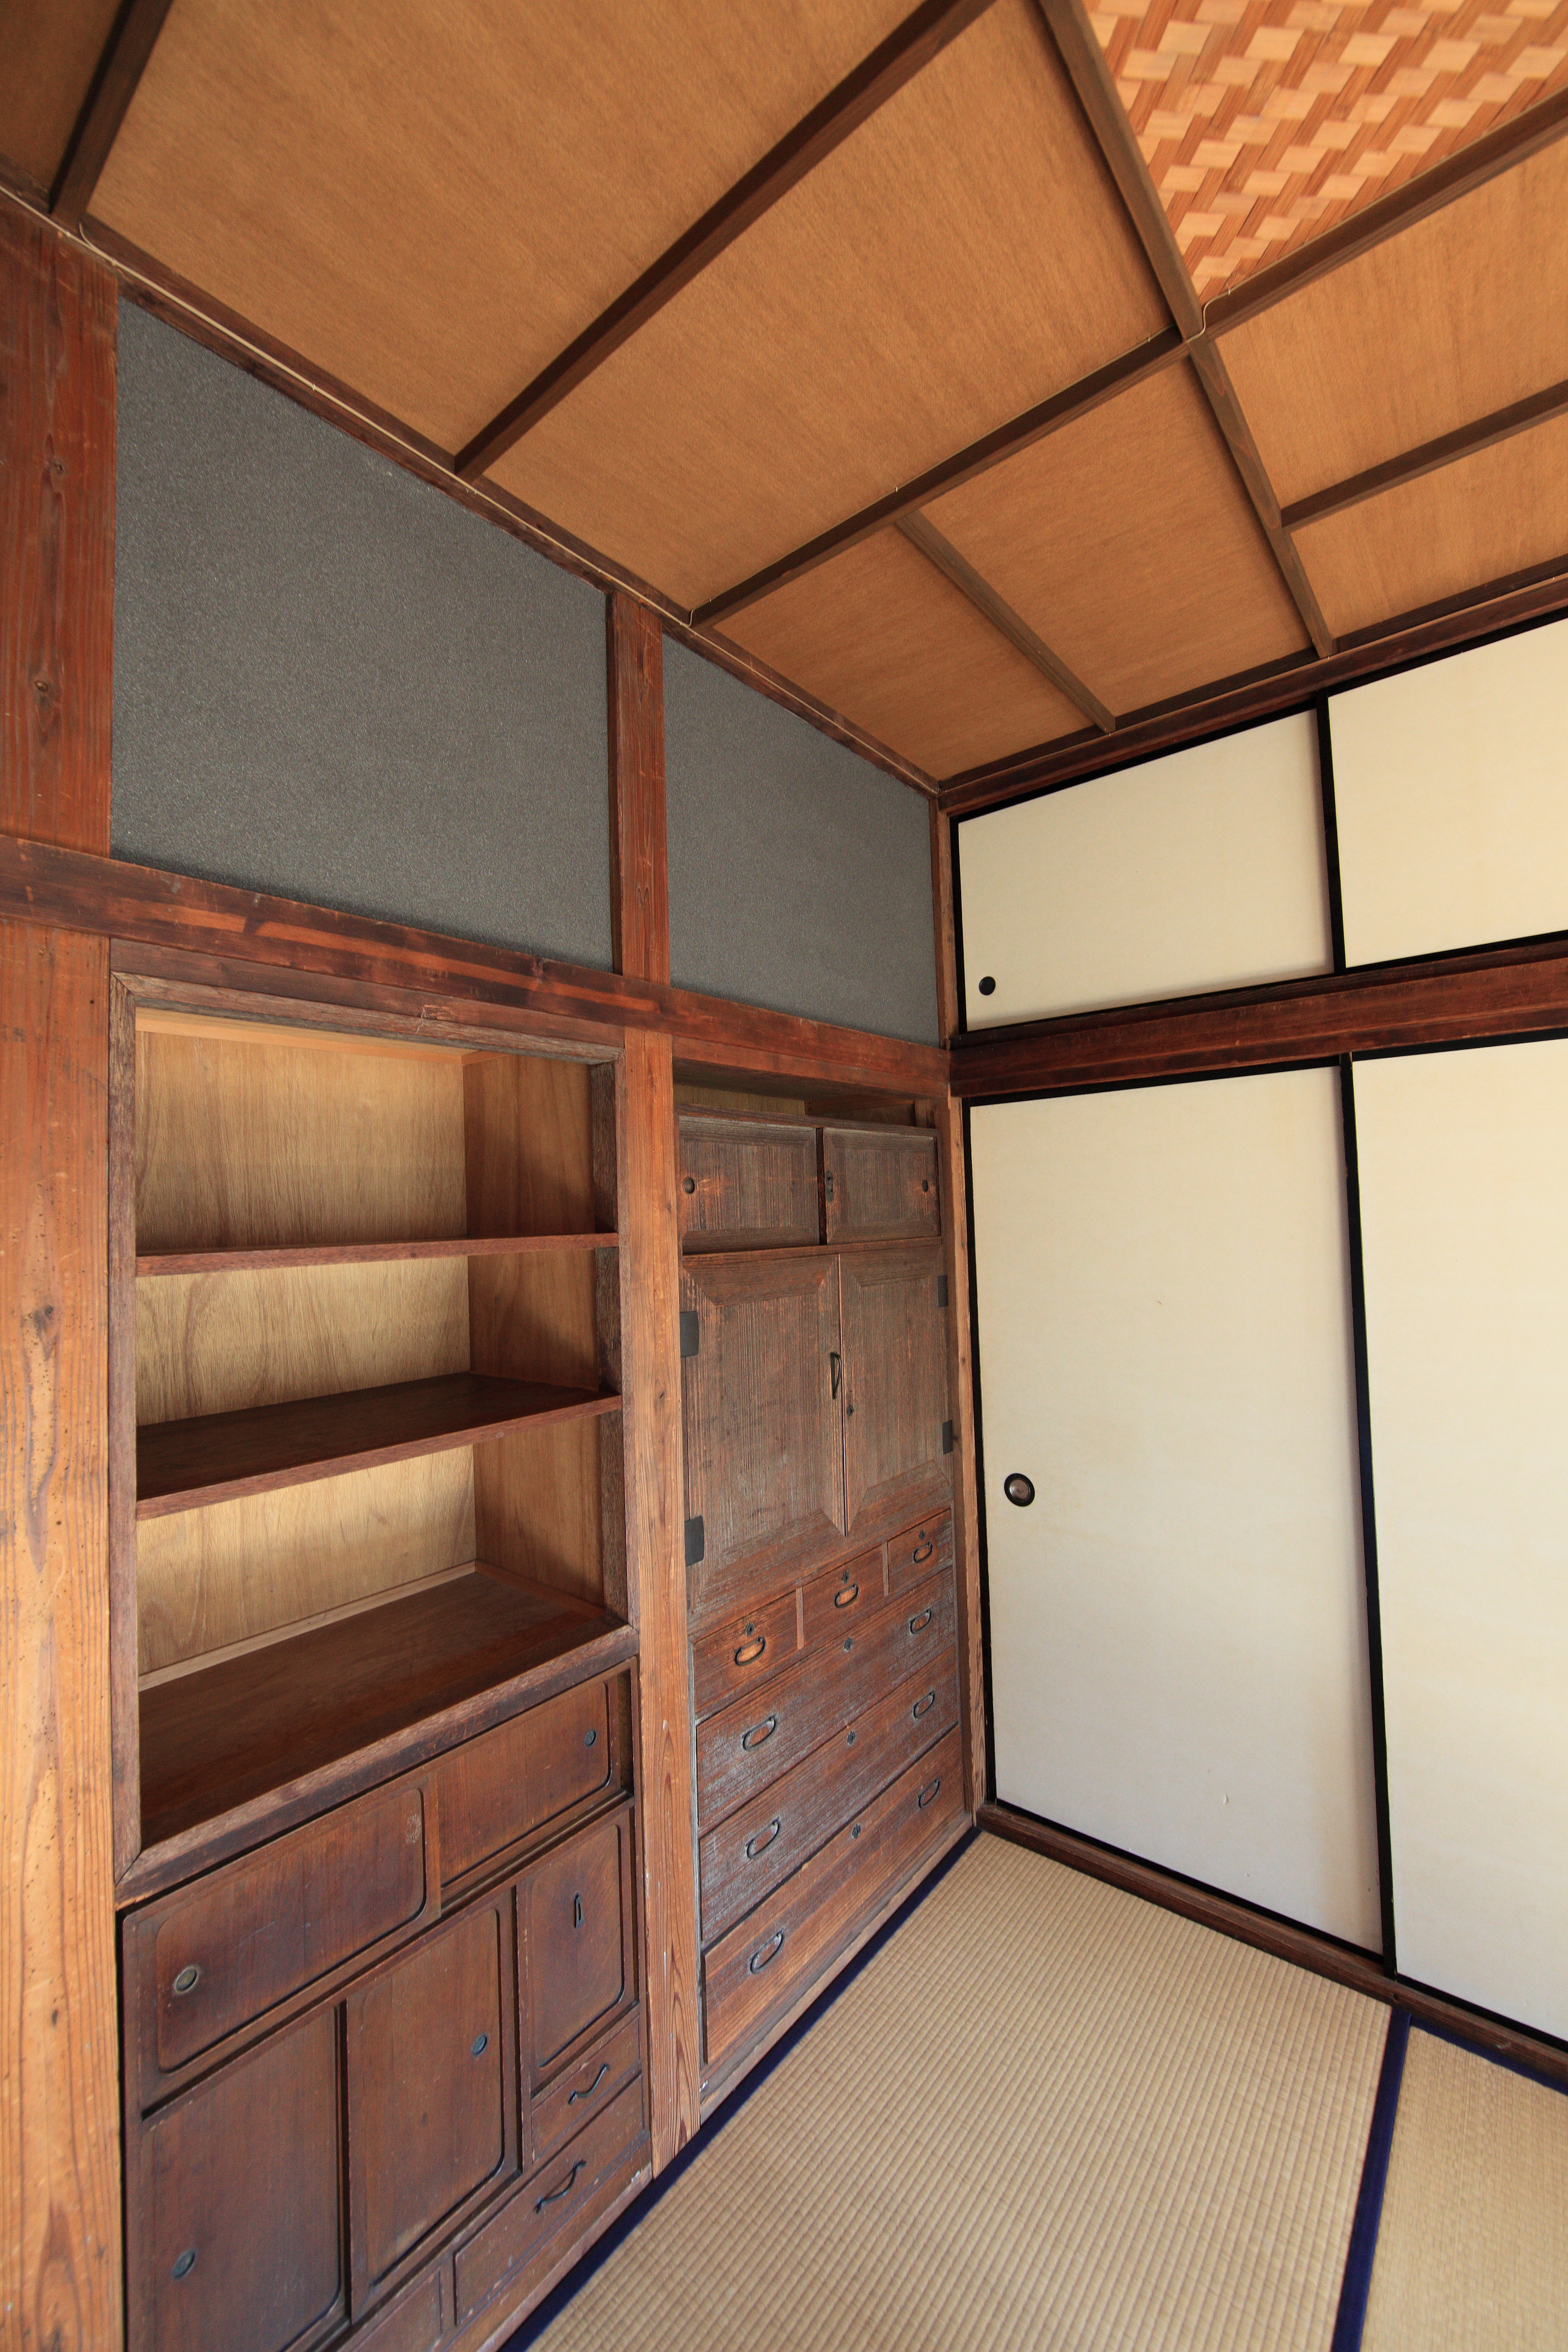
architecture, wood, house, floor, interior, old, home, shed, high, cottage, ancient, residence, property, furniture, room, interior design, design, japanese, 5d, style, hires, markii, traditional, hi, res, resolution, sliding, partition, cabinetry